2023 World Rally Championship

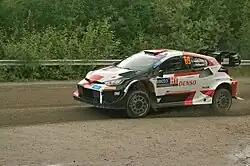
Kalle Rovanperä and Jonne Halttunen driving a Toyota GR Yaris Rally1 at the shakedown of the 2023 Rally Finland.

Heading into the second half of the season, Rovanperä and Halttunen did a Rally Estonia hat-trick, winning the rally as well as the Power Stage to extend their championship leads beyond fifty points. However, they retired from their home rally on the first day after they rolled their Yaris out of contention when leading the event. Evans and Martin capitalized on the opportunity to win the event and the Power Stage to cut the championship leads down to twenty-five points. The retirement did not stop Rovanperä and Halttunen from winning the following event at Greece and the respective Power Stage to score maximum points for the third time in 2023. On the other hand, the crew of Neuville and Wydaeghe retired from the rally with suspension damage, whilst the Finnish crew's other main championship rivals in Evans and Martin finished second, further solidifying Rovanperä and Halttunen's chances of securing a second consecutive world title. The final gravel event of the season at Chile, saw Toyota outscore Hyundai by more than thirteen points after Suninen and Markkula retired from second, which meant Toyota secured a third consecutive manufacturer's title. The rally was won by Tänak and Järveoja, their second of the season.